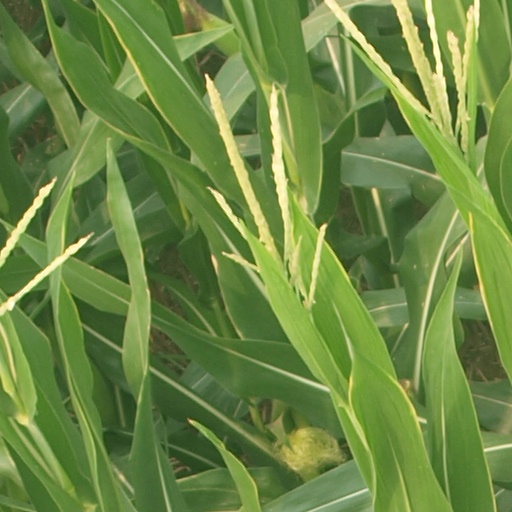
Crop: maize; corn